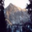
Label: mountain